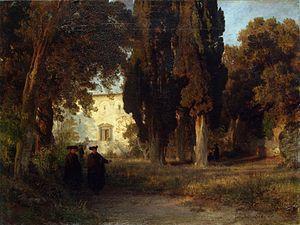
Ce que l'histoire de l'art appelle l'École de peinture de Düsseldorf est un groupe de peintres du XIXᵉ siècle formés à l'Académie des beaux-arts de Düsseldorf, qui y ont enseigné, de professeurs qui y ont suivi des leçons privées ou qui ont travaillé dans l'environnement proche de l'Académie.